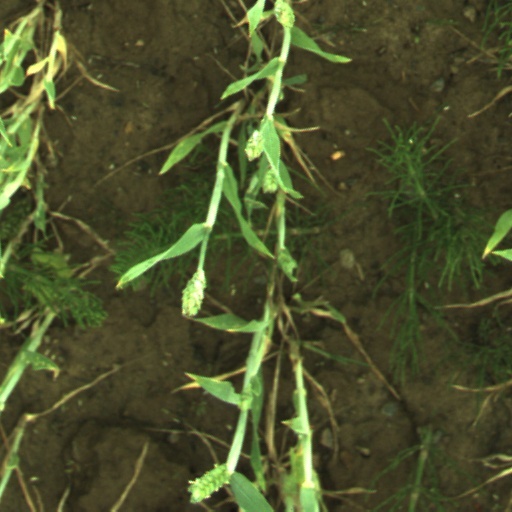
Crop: wheat